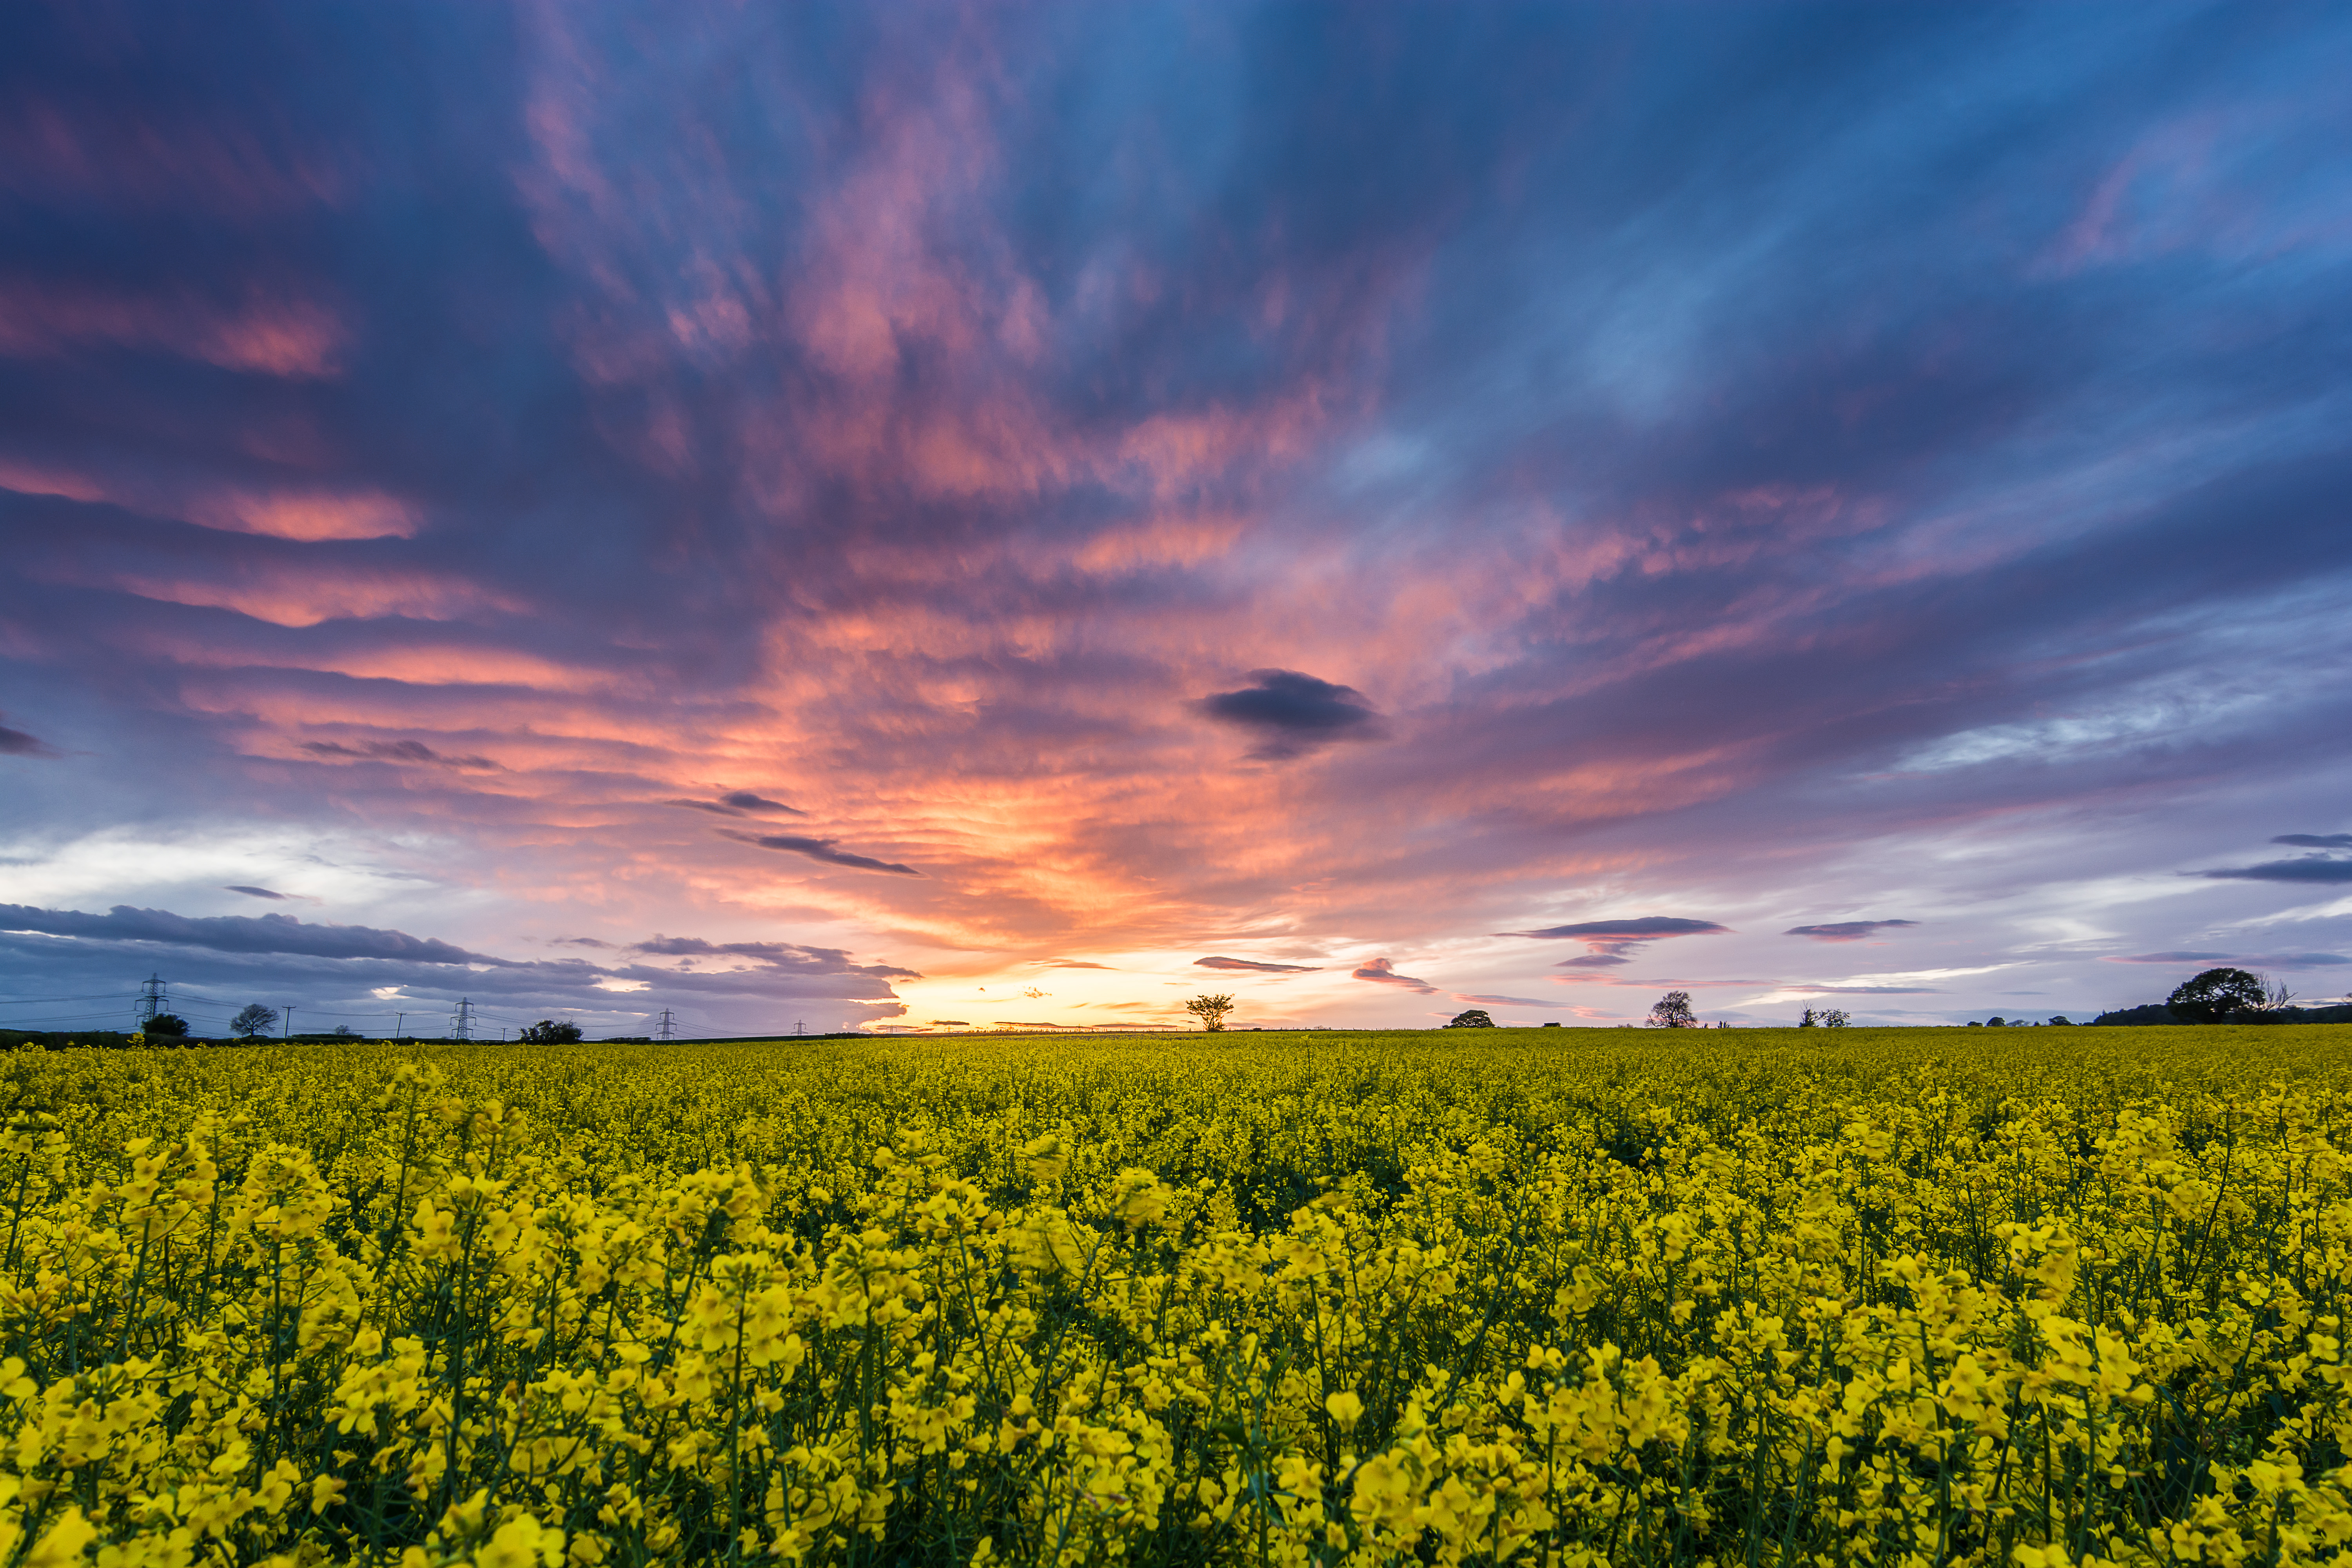
landscape, grass, horizon, cloud, plant, sky, sunrise, sunset, field, meadow, prairie, sunlight, morning, flower, dawn, dusk, food, produce, vegetable, crop, yellow, agriculture, plain, rapeseed, yorkshire, clouds, fields, grassland, canola, oilseed, brassica, rural area, flowering plant, grass family, land plant, mustard plant